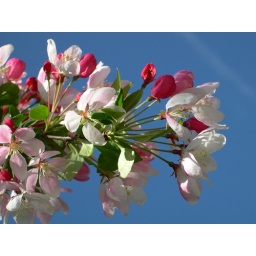
The apple blossoms and the sky were glorious today.my eyes delight inpink blossoms against blue skyfull with spring's glory